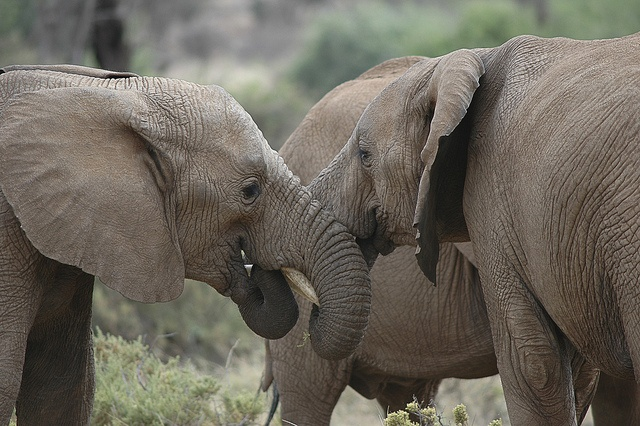
A group of three elephants standing next to each other.
Elephants look at each other as they stand in a group.
A couple of elephants playfully locking their trunks together.
two small brown elephants are outside playing together
a couple of elephants that are staring at each other